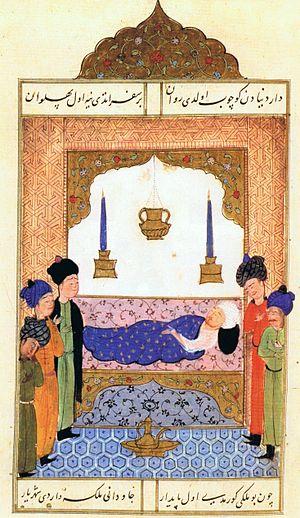
Sélim Iᵉʳ dit « le Brave » ou « le Terrible » fut le 9ᵉ sultan de l'Empire ottoman et le premier à porter le titre de calife. Il succéda à son père Bajazet II.
La miniature ottomane désigne l'art d'illustrer les livres dans l'empire ottoman du XVᵉ au XVIIIᵉ siècle. Après quelques prémices, cet art atteint son apogée sous le règne de Soliman le Magnifique et surtout de Mourad III. Elle est influencée par la miniature persane, la peinture occidentale et chinoise.